Armand Silvestre

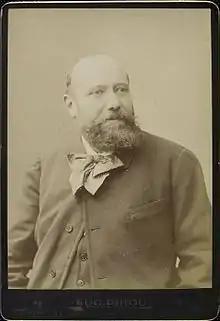
Silvestre at the peak of his career

Paul Armand Silvestre (18 April 1837 – 19 February 1901) was a 19th-century French poet and "conteur" born in Paris.